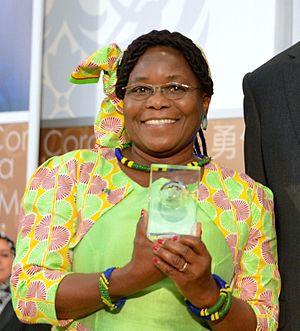
Vicky Ntetema, née en 1959 à Dar es Salam, est une journaliste tanzanienne. Elle a fait connaître les assassinats des albinos en Tanzanie et au Burundi. Elle dirige la branche tanzanienne d’une ONG qui tente de protéger les albinos dans le monde.